Australian International Airshow

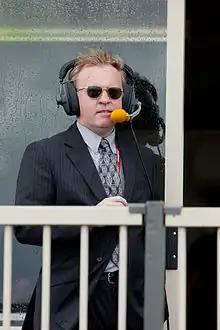
Andy Thomas, 2009

The 2009 air show was held from 10 to 15 March. Trade sessions ran from Tuesday until 2 pm Friday, after which it was opened for the public until Sunday. The theme of this edition was ""Towards Tomorrow"". Andy Thomas, an Australian-born astronaut, was the guest of honour. The airshow also remembered the 40th anniversary of the first Moon landing. Andy grew up in Adelaide, while the American space programme was still in its infancy. The show was the last featuring the F-111 Aardvark, with the RAAF retiring the aircraft in December 2010, replaced by the F/A-18E/F Super Hornet. Approximately 165,000 people turned out to the six-day-long event.